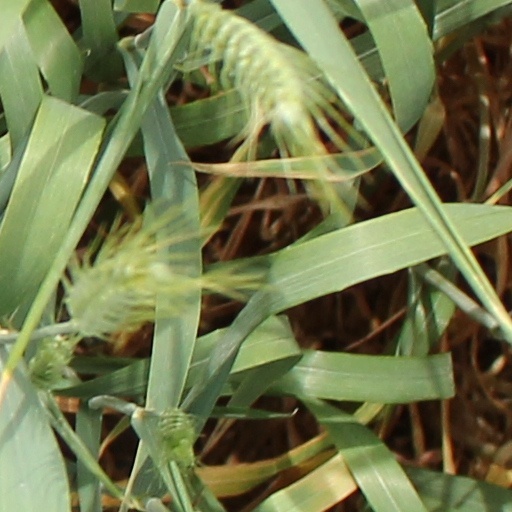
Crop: wheat